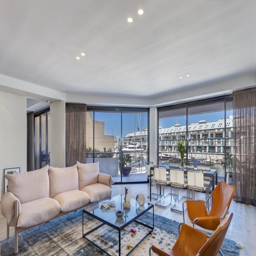
round - the - world woman has put her apartment on the market .